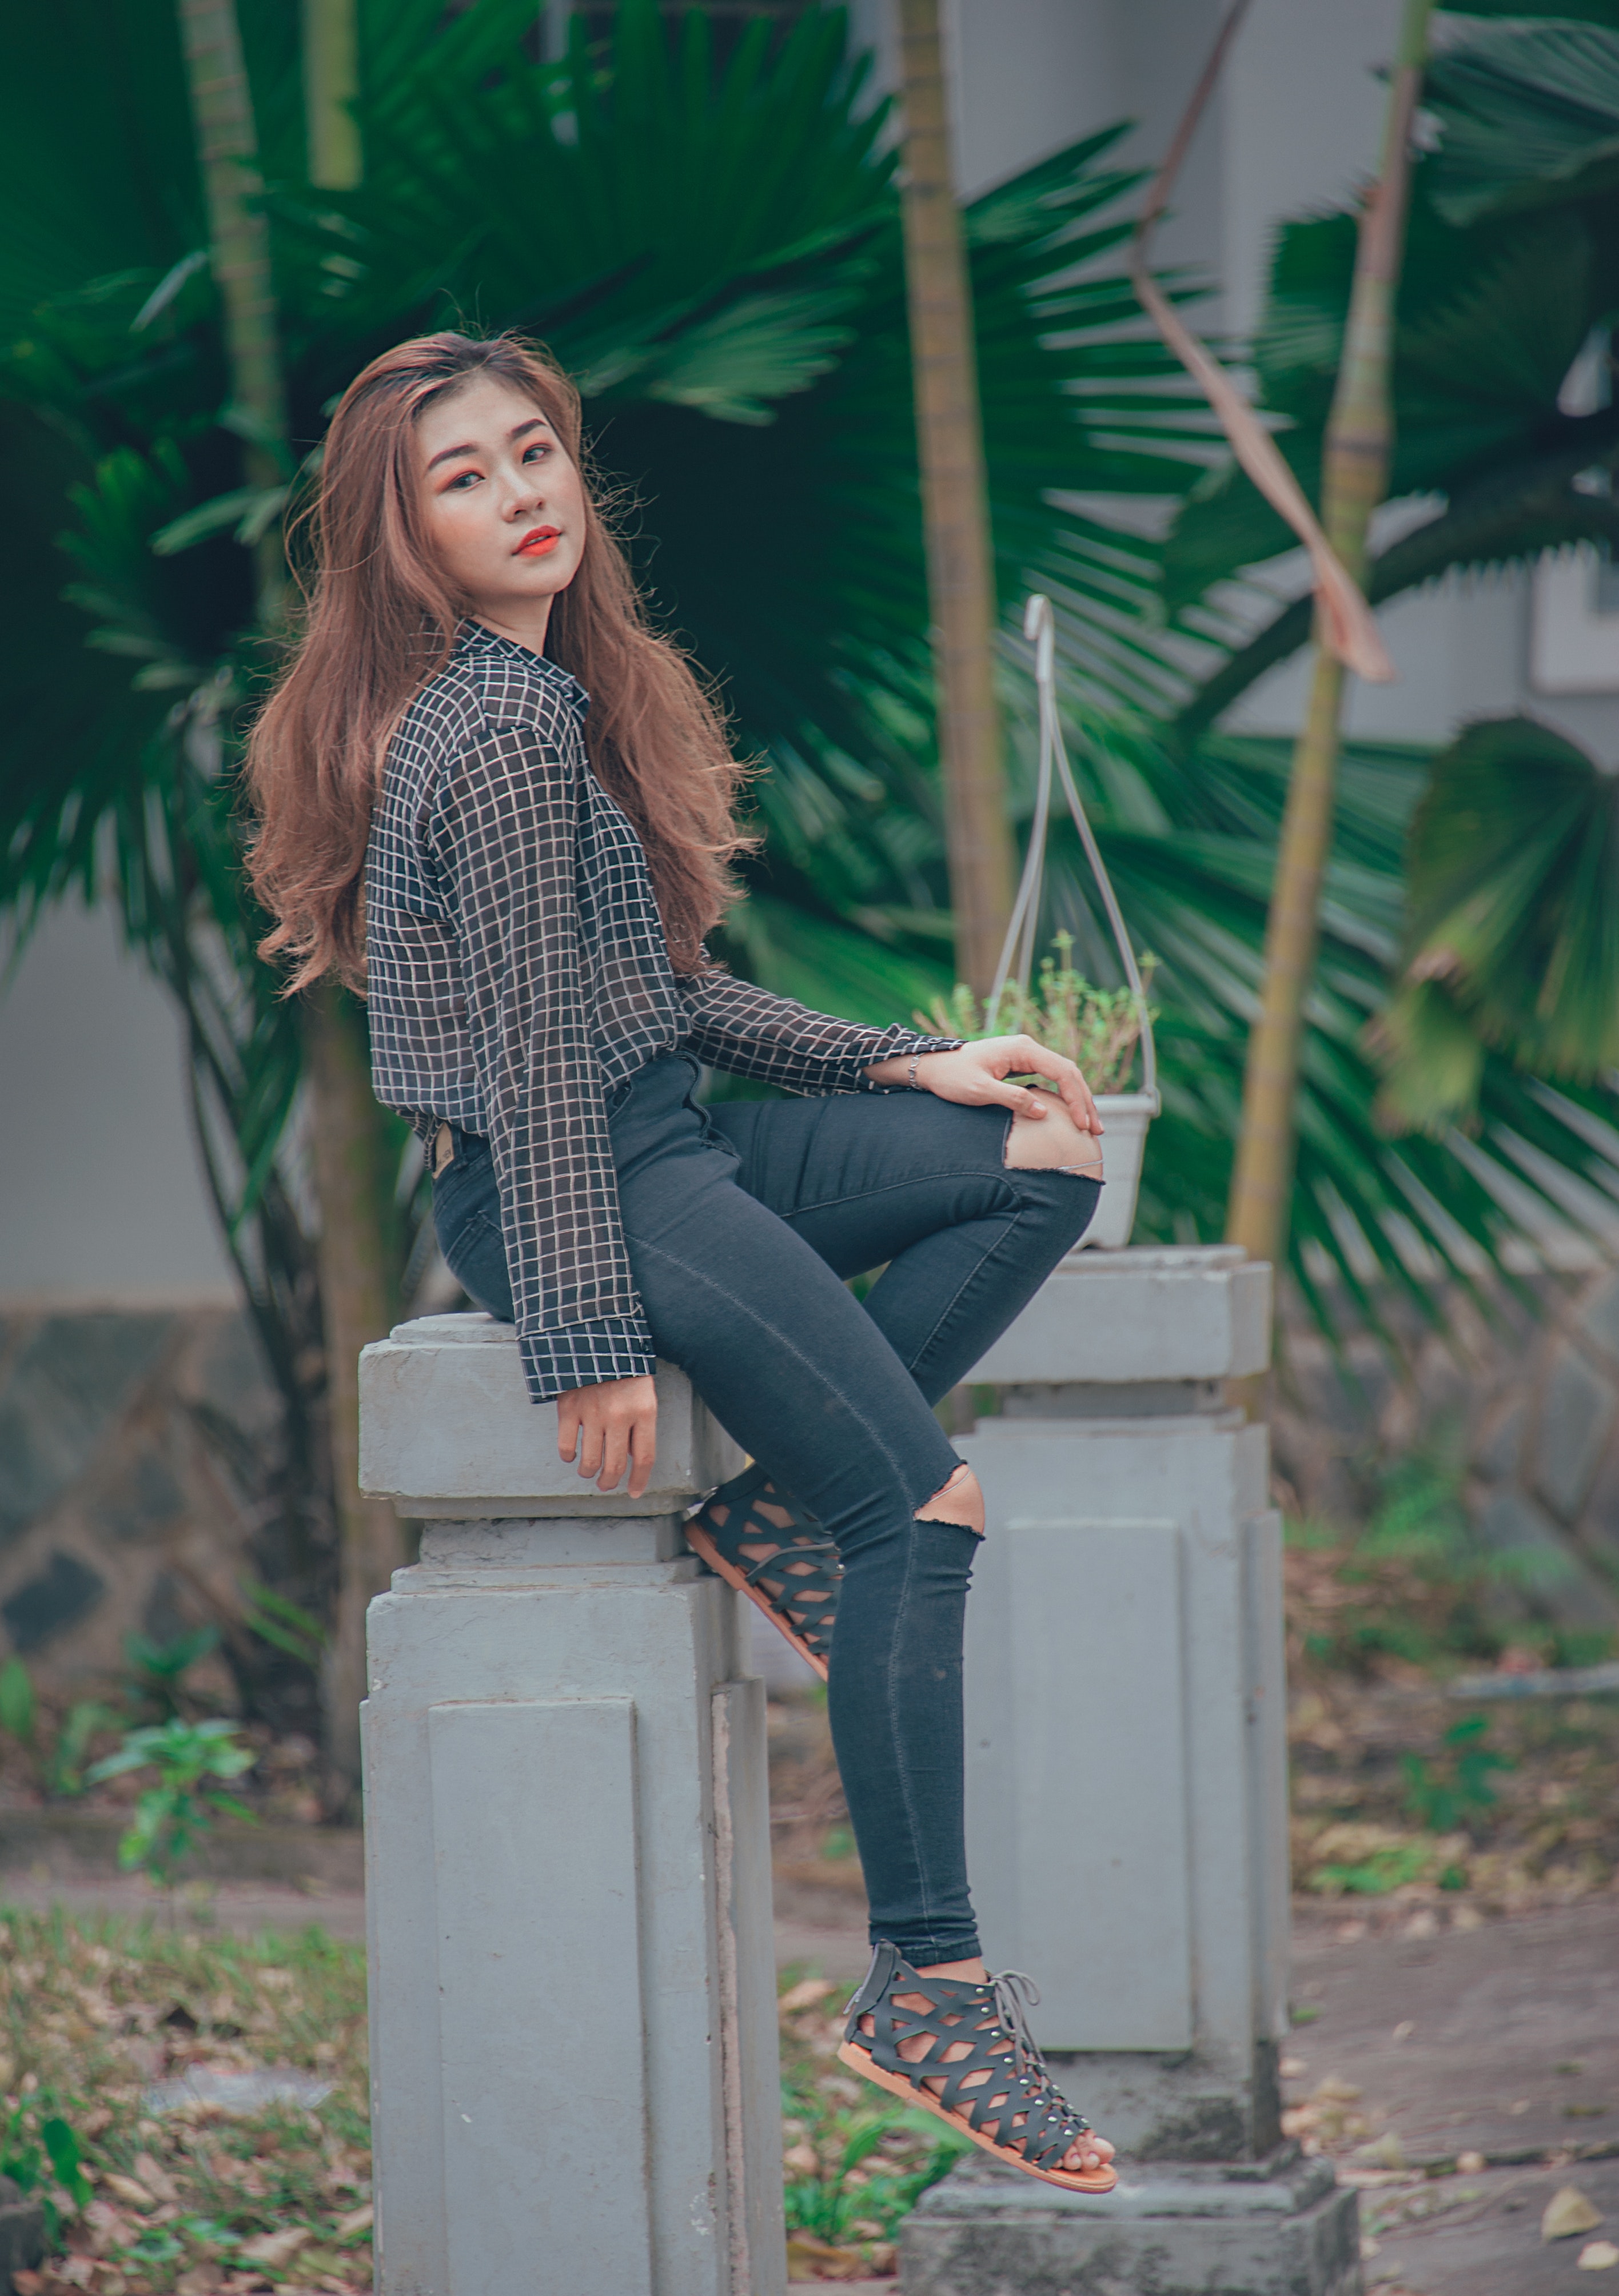
green, jeans, clothing, beauty, fashion, denim, skin, photo shoot, footwear, long hair, street fashion, model, sitting, photography, leg, lip, tree, textile, brown hair, smile, shoe, fashion design, trousers, knee, style, portrait photography, waist, top, leather, jacket